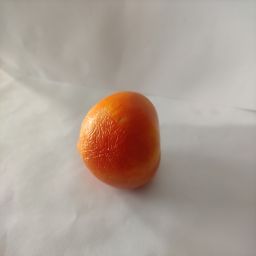
Crop: Tomato
Quality: Ripe